Carl Beane

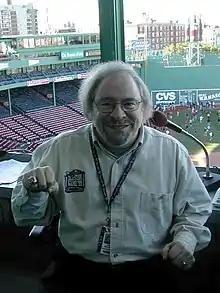
Beane with his 2004 World Series ring

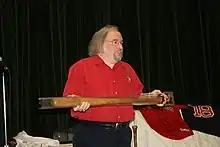
Beane during a 2007 speaking engagement showing some of his baseball memorabilia

Carleton E. "Carl" Beane (September 18, 1952 – May 9, 2012) was a sports radio broadcaster from 1972 until 2012, and was best known as the public address announcer for the Boston Red Sox of Major League Baseball. From 2003 until 2012, Beane was behind the microphone of every home game at Fenway Park, including Games 1 and 2 of the 2004 and 2007 World Series, opening each game with the words "Ladies and gentlemen, boys and girls, welcome to Fenway Park".